Ōban

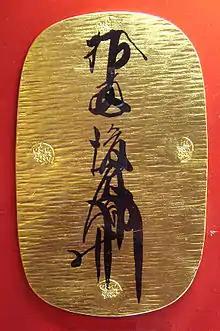
The Ōban (大判) was the largest denomination, valued at 10 Ryōs. Here, a Keichō Ōban, minted from 1601.

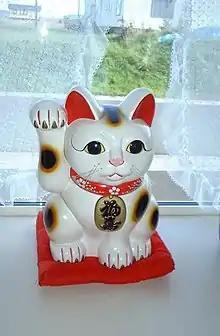
Maneki Neko, with Ōban attached to collar

An Ōban (大判) was a monetary ovoid gold plate, and the largest denomination of Tokugawa coinage. Tokugawa coinage worked according to a triple monetary standard, using gold, silver and bronze coins, each with their own denominations.